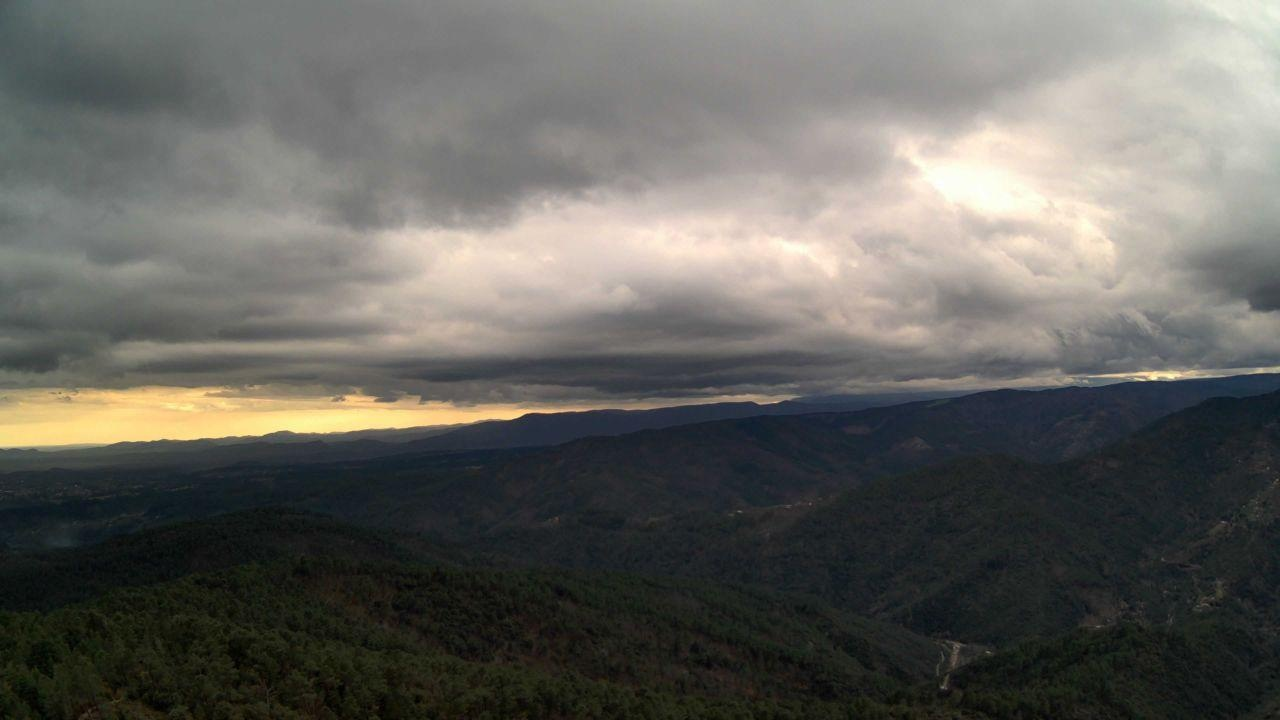
Fire: no
Smoke: yes